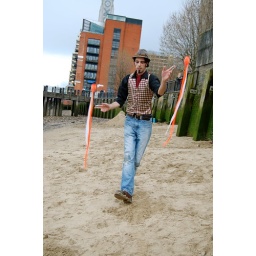
Dirty Beach building the world's biggest sand sofa on Southbank, near Gabriel's Wharf.